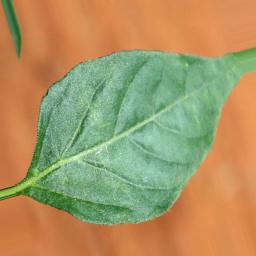
Label: healthy